Berkeley Lake, Georgia

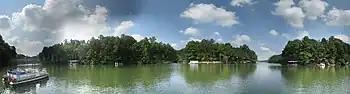
Berkeley Lake, 2007

A number of collector roads distribute traffic around both incorporated and unincorporated areas of the city.